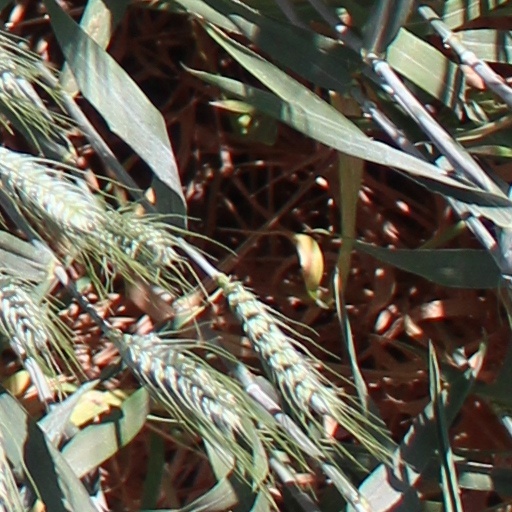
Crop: wheat